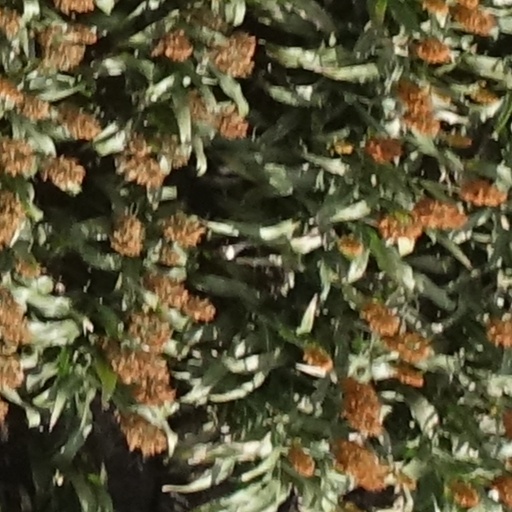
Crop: sorghum